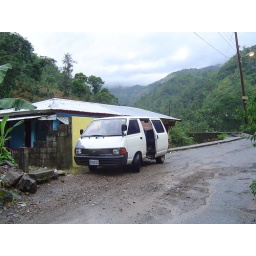
the van in the blue mountain